HDBaseT

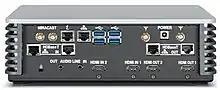
HDBaseT connectors at a presentation and collaboration system from WolfVision

HDBaseT is a consumer electronic (CE) and commercial connectivity standard for transmission of uncompressed ultra-high-definition video, digital audio, DC power, Ethernet, USB 2.0, and other control communication (such as RS-232 and Consumer IR) over a single category cable (Cat 5e or better) up to 100 m (328 ft) in length, terminated using 8P8C modular connectors. The conductors, cable, and connectors are as used in Ethernet networks, but are not otherwise exchangeable. HDBaseT technology is promoted and advanced by the HDBaseT Alliance.